Ardez

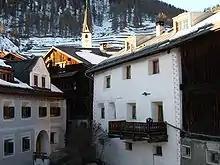
Village center

Ardez is first mentioned circa 840 as "Ardezis". Up to the 19th century, it was also known by the German name of "Steinsberg". Lords "de Ardetz" are documented for the period 1161–1310. The lords of Tarasp, the bishop of Chur, Marienberg Abbey, the county of Tyrol and the bailiffs of Matsch had possessions and rights in Ardez. Steinsberg Castle, the castle of Ardez, was bought by the bishop of Chur before 1209. It was destroyed together with the village in 1499 during the Swabian War. (The tower has been restored several times.)